History of coal mining

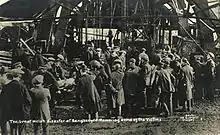
Removing bodies from the pit at Senghenydd, 1913

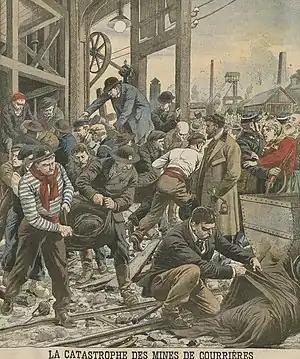
The Courrières mine disaster in France in 1906

Mining has always been especially dangerous, because of explosions, roof cave-ins, and the difficulty of underground rescue. The worst single disaster in British coal mining history was at Senghenydd in the South Wales coalfield. On the morning of 14 October 1913 an explosion and subsequent fire killed 436 men and boys. Only 72 bodies were recovered. It followed a series of many extensive Mining accidents in the late 19th century, such as The Oaks explosion of 1866 and the Hartley Colliery Disaster of 1862. Most of the explosions were caused by firedamp ignitions followed by coal dust explosions. At Hartley there was no explosion, but the miners entombed when the single shaft was blocked by a broken cast iron beam from the haulage engine.